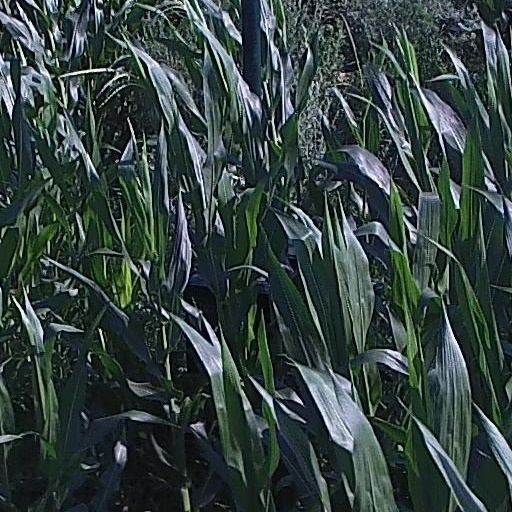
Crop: maize; corn